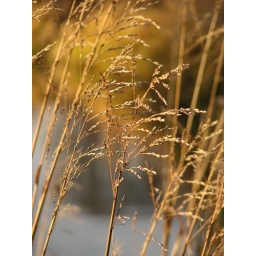
Sunny grass by the lake